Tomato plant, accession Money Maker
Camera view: horizontal (90 deg, fisheye); turntable rotation: 0 degrees
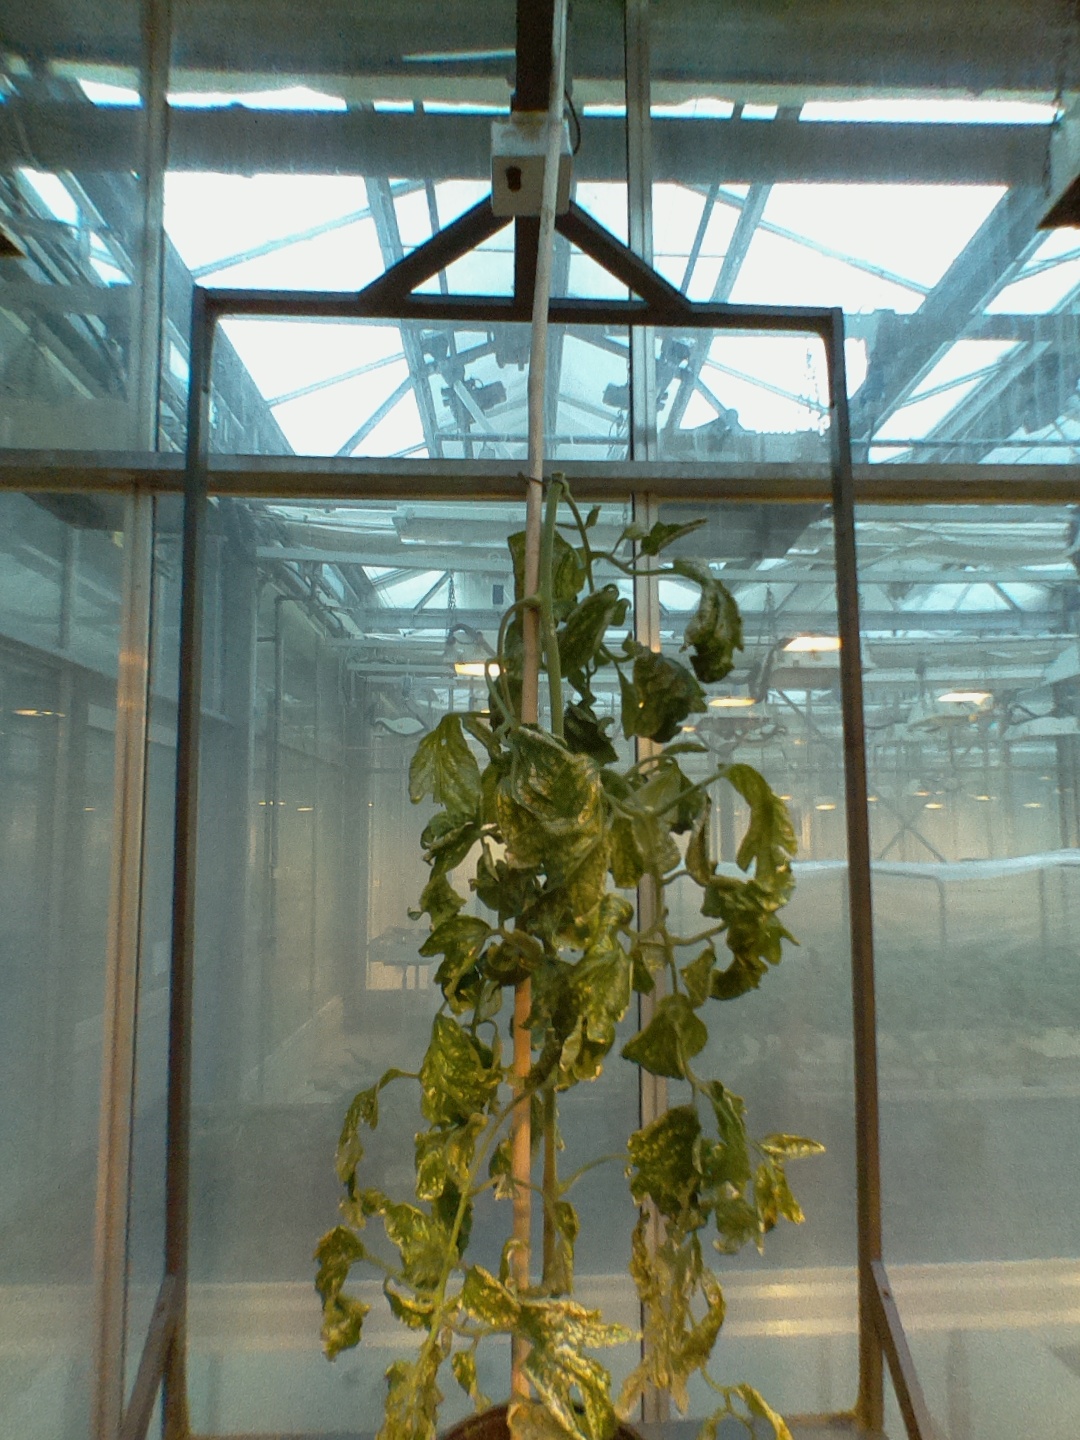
BBCH growth stage 52: 2 inflorescences visible